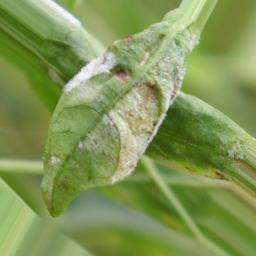
Label: powdery mildew